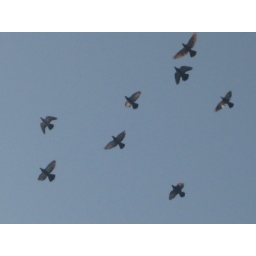
the birds in the sky 2